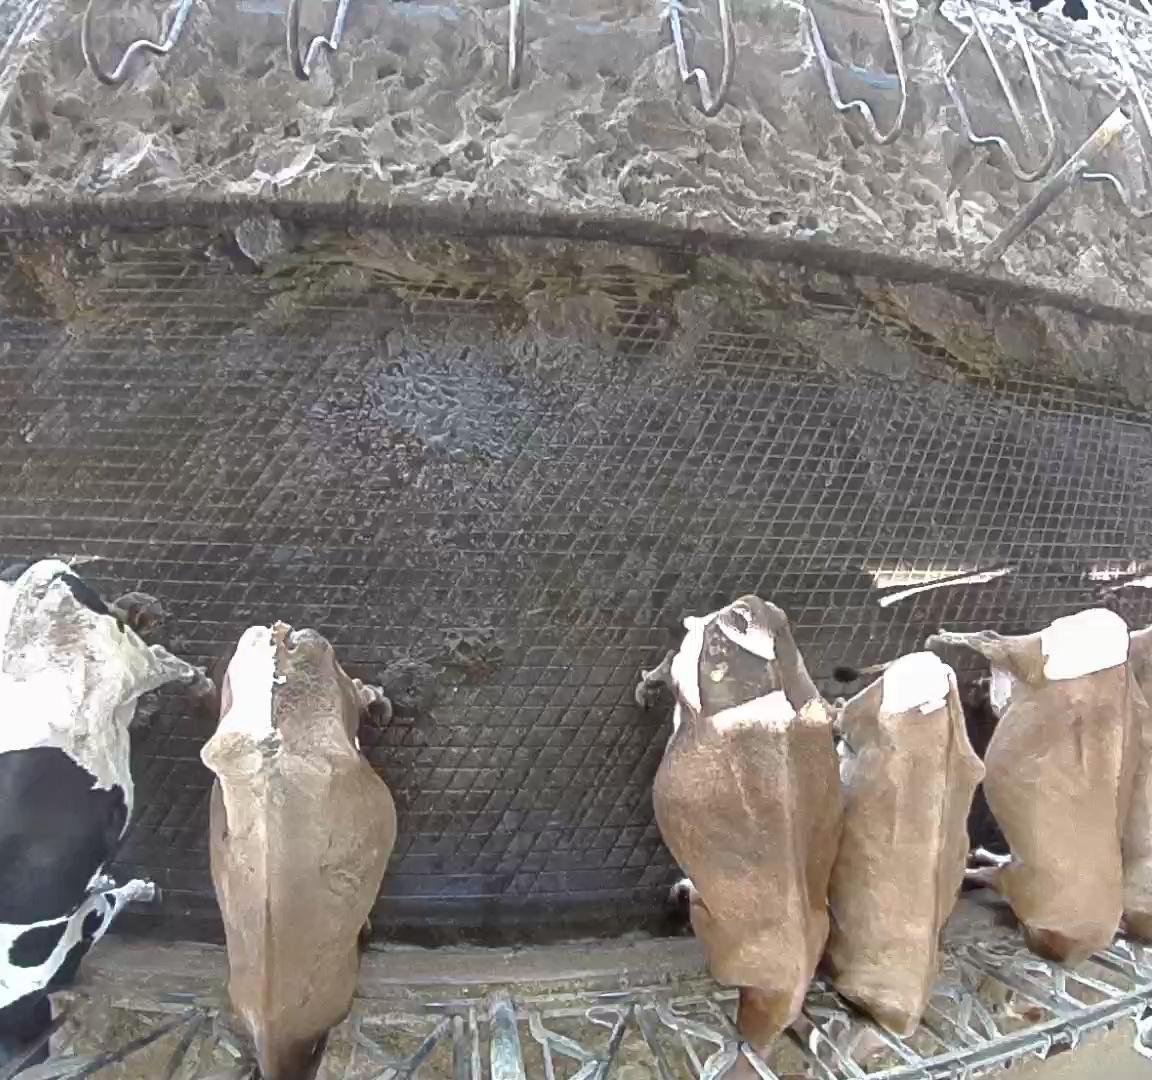
Number of cows: 6